Brandonbilt Motorsports

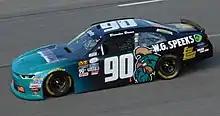
Brandon Brown driving the No. 90 at Richmond Raceway in 2017

On January 5, 2017, it was announced that Brown would attempt to run at least 10 races driving the No. 86 Camaro in the NASCAR Xfinity Series, starting with the season opener at Daytona. Adam Brenner was named the crew chief, and Coastal Carolina University was announced to be the primary sponsor for all but one of the races. The team never entered the Daytona race, and Brandonbilt formed a partnership the following week with King Autosport to have Brown's ten races be in the No. 90 and having Mario Gosselin be the listed owner. Brian Henderson drove for the team at Watkins Glen, finishing 33rd.